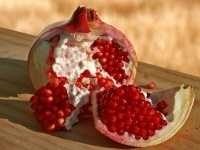
Label: Pomegranate